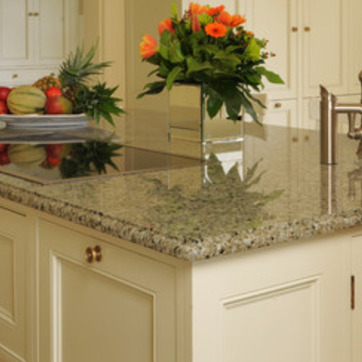
Material: polishedstone